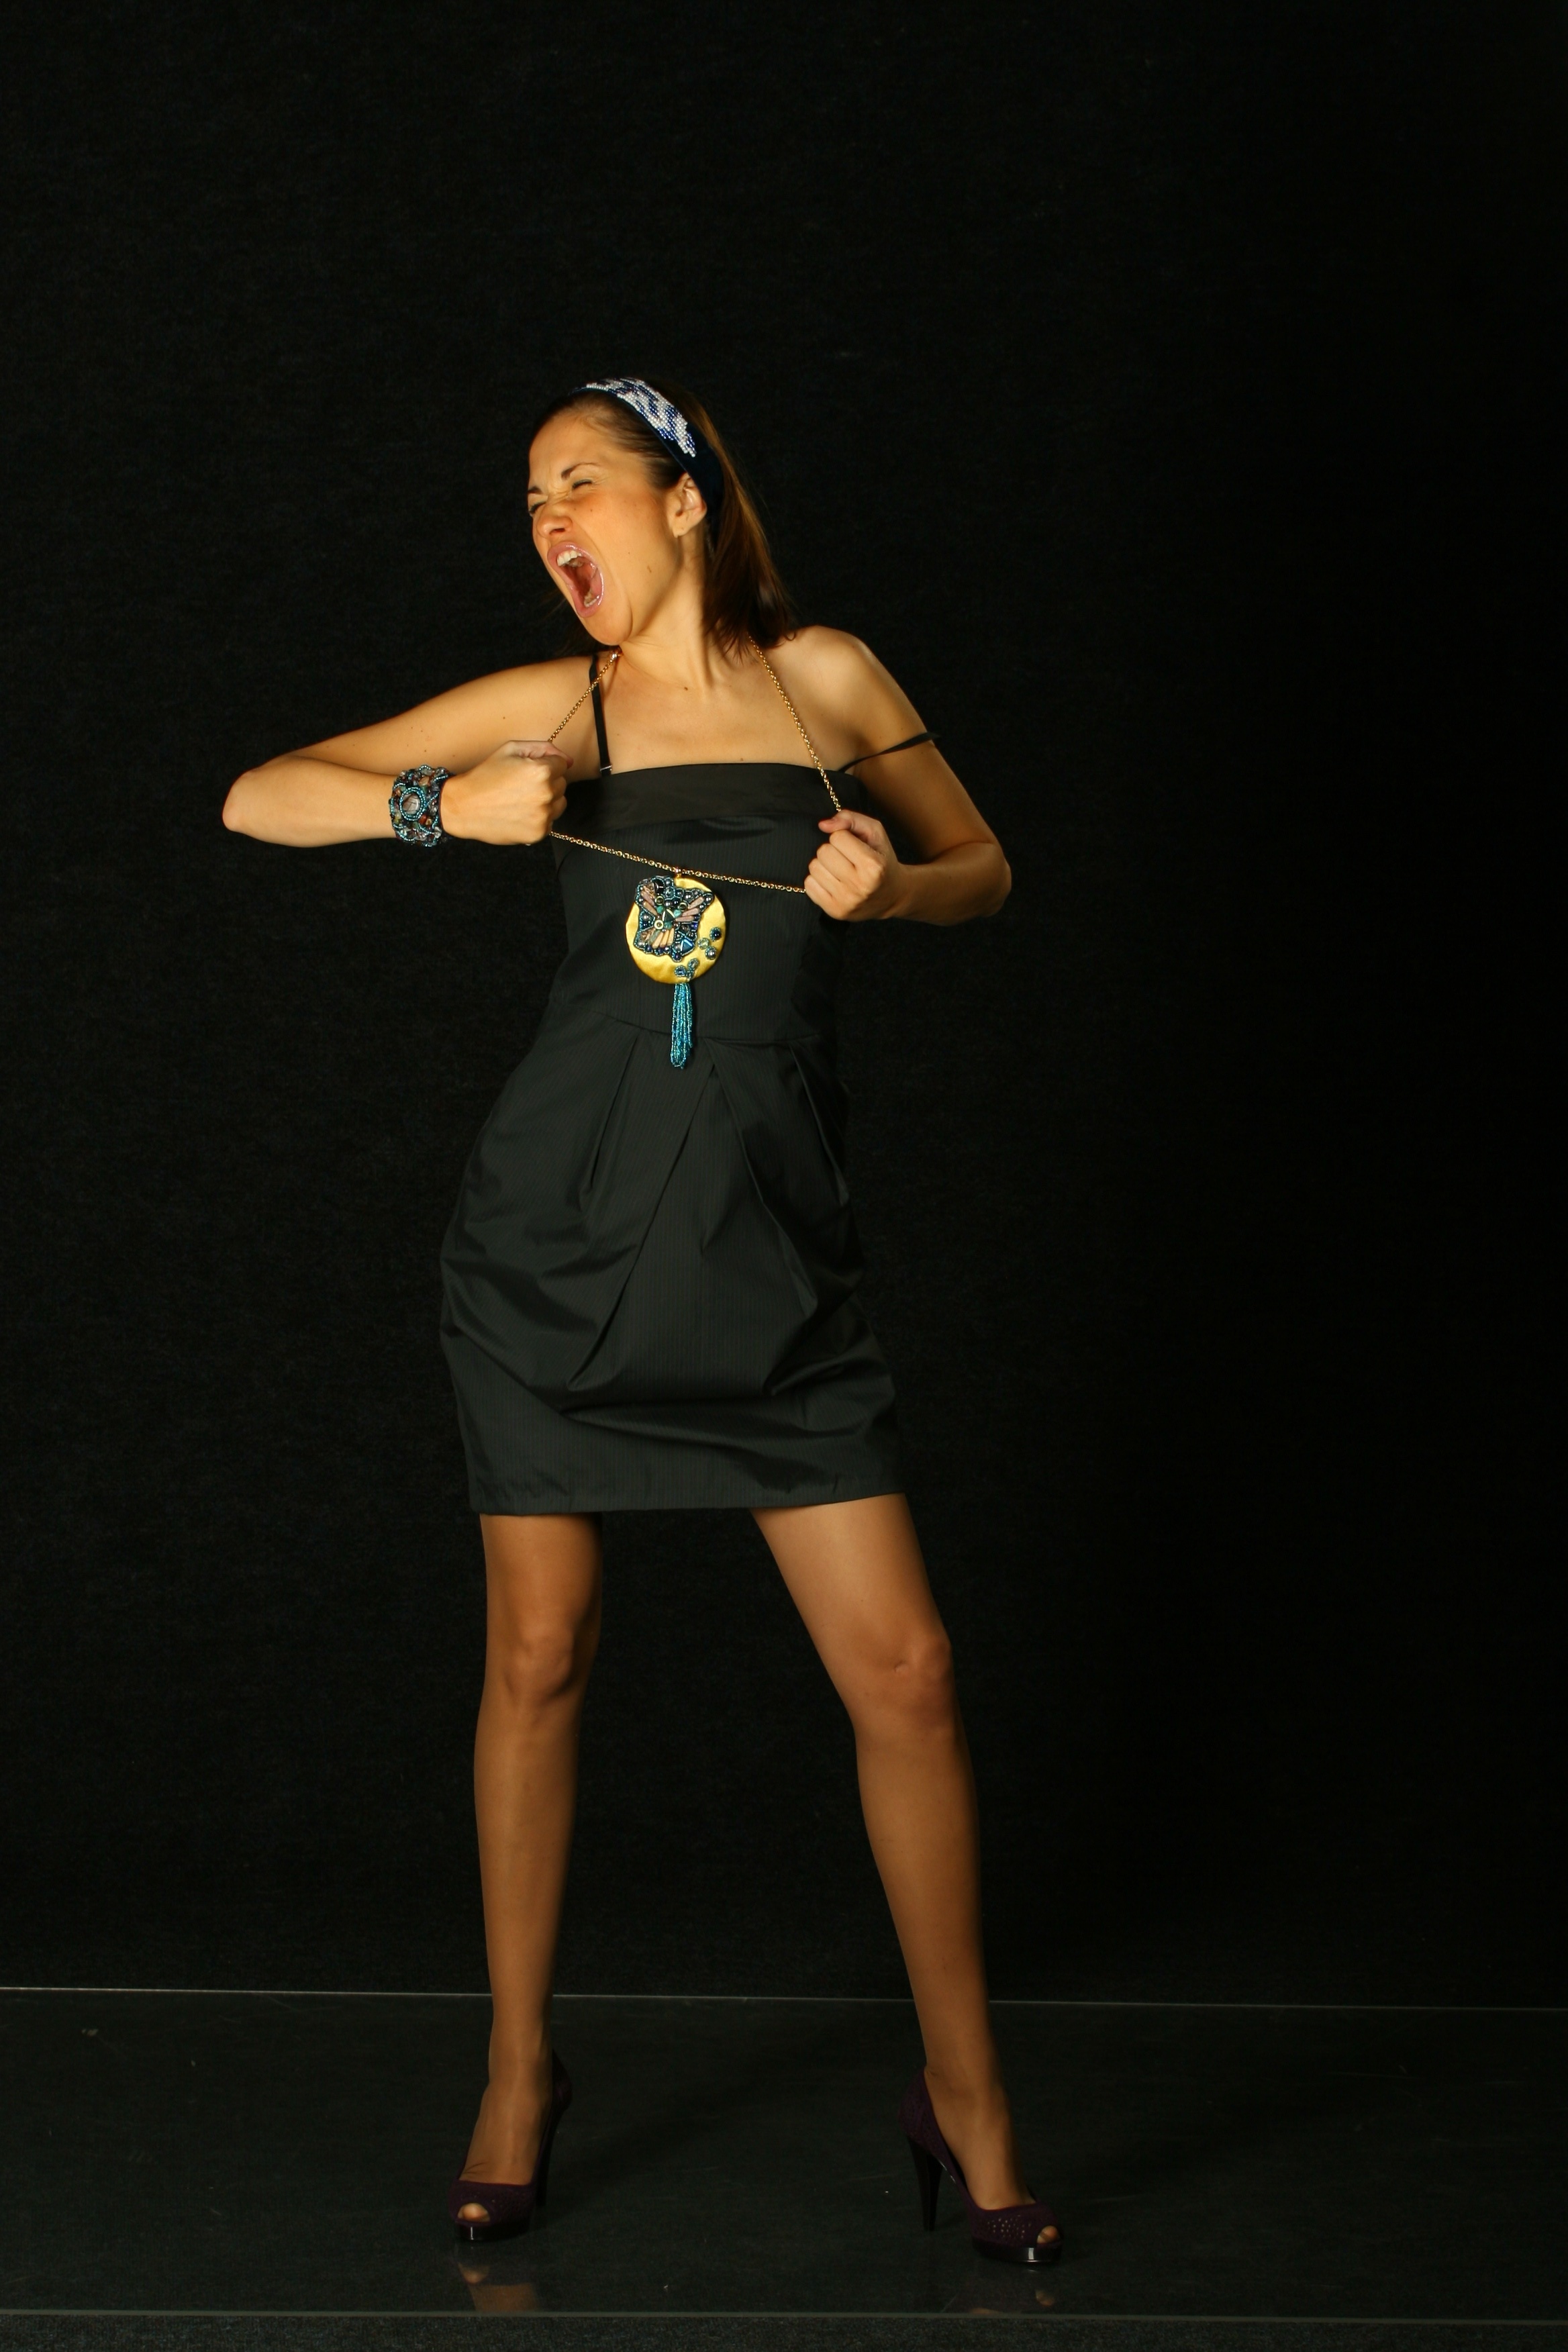
girl, woman, photography, female, leg, model, fashion, clothing, black, lady, muscle, human body, performance art, dress, beauty, photo shoot, bijou, fashion show